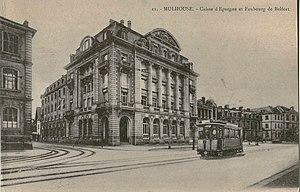
Carte postale ancienne éditée par Bergeret, n°11
L'ancien tramway de Mulhouse est un réseau de tramway urbain et suburbain qui a fonctionné dans la ville de Mulhouse entre 1882 et 1956.